Yam production in Nigeria

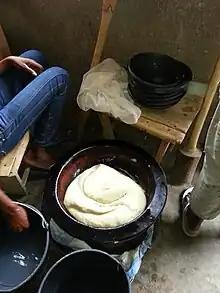
Pounded yam

Tuber is the main part of the yam plant which has high carbohydrate content (low in fat and protein) and provides a good source of energy. Unpeeled yam has vitamin C. Yam, sweet in flavour, is consumed as boiled yam (as cooked vegetable) or fufu or fried in oil and then consumed. It is often pounded into a thick paste after boiling and is consumed with soup. It is also processed into flour for use in the preparation of the paste. Its medicinal use as a heart stimulant is attributed to its chemical composition, which consists of alkaloids of saponin and sapogenin. Its use as an industrial starch has also been established as the quality of some of the species is able to provide as much starch as in cereals.